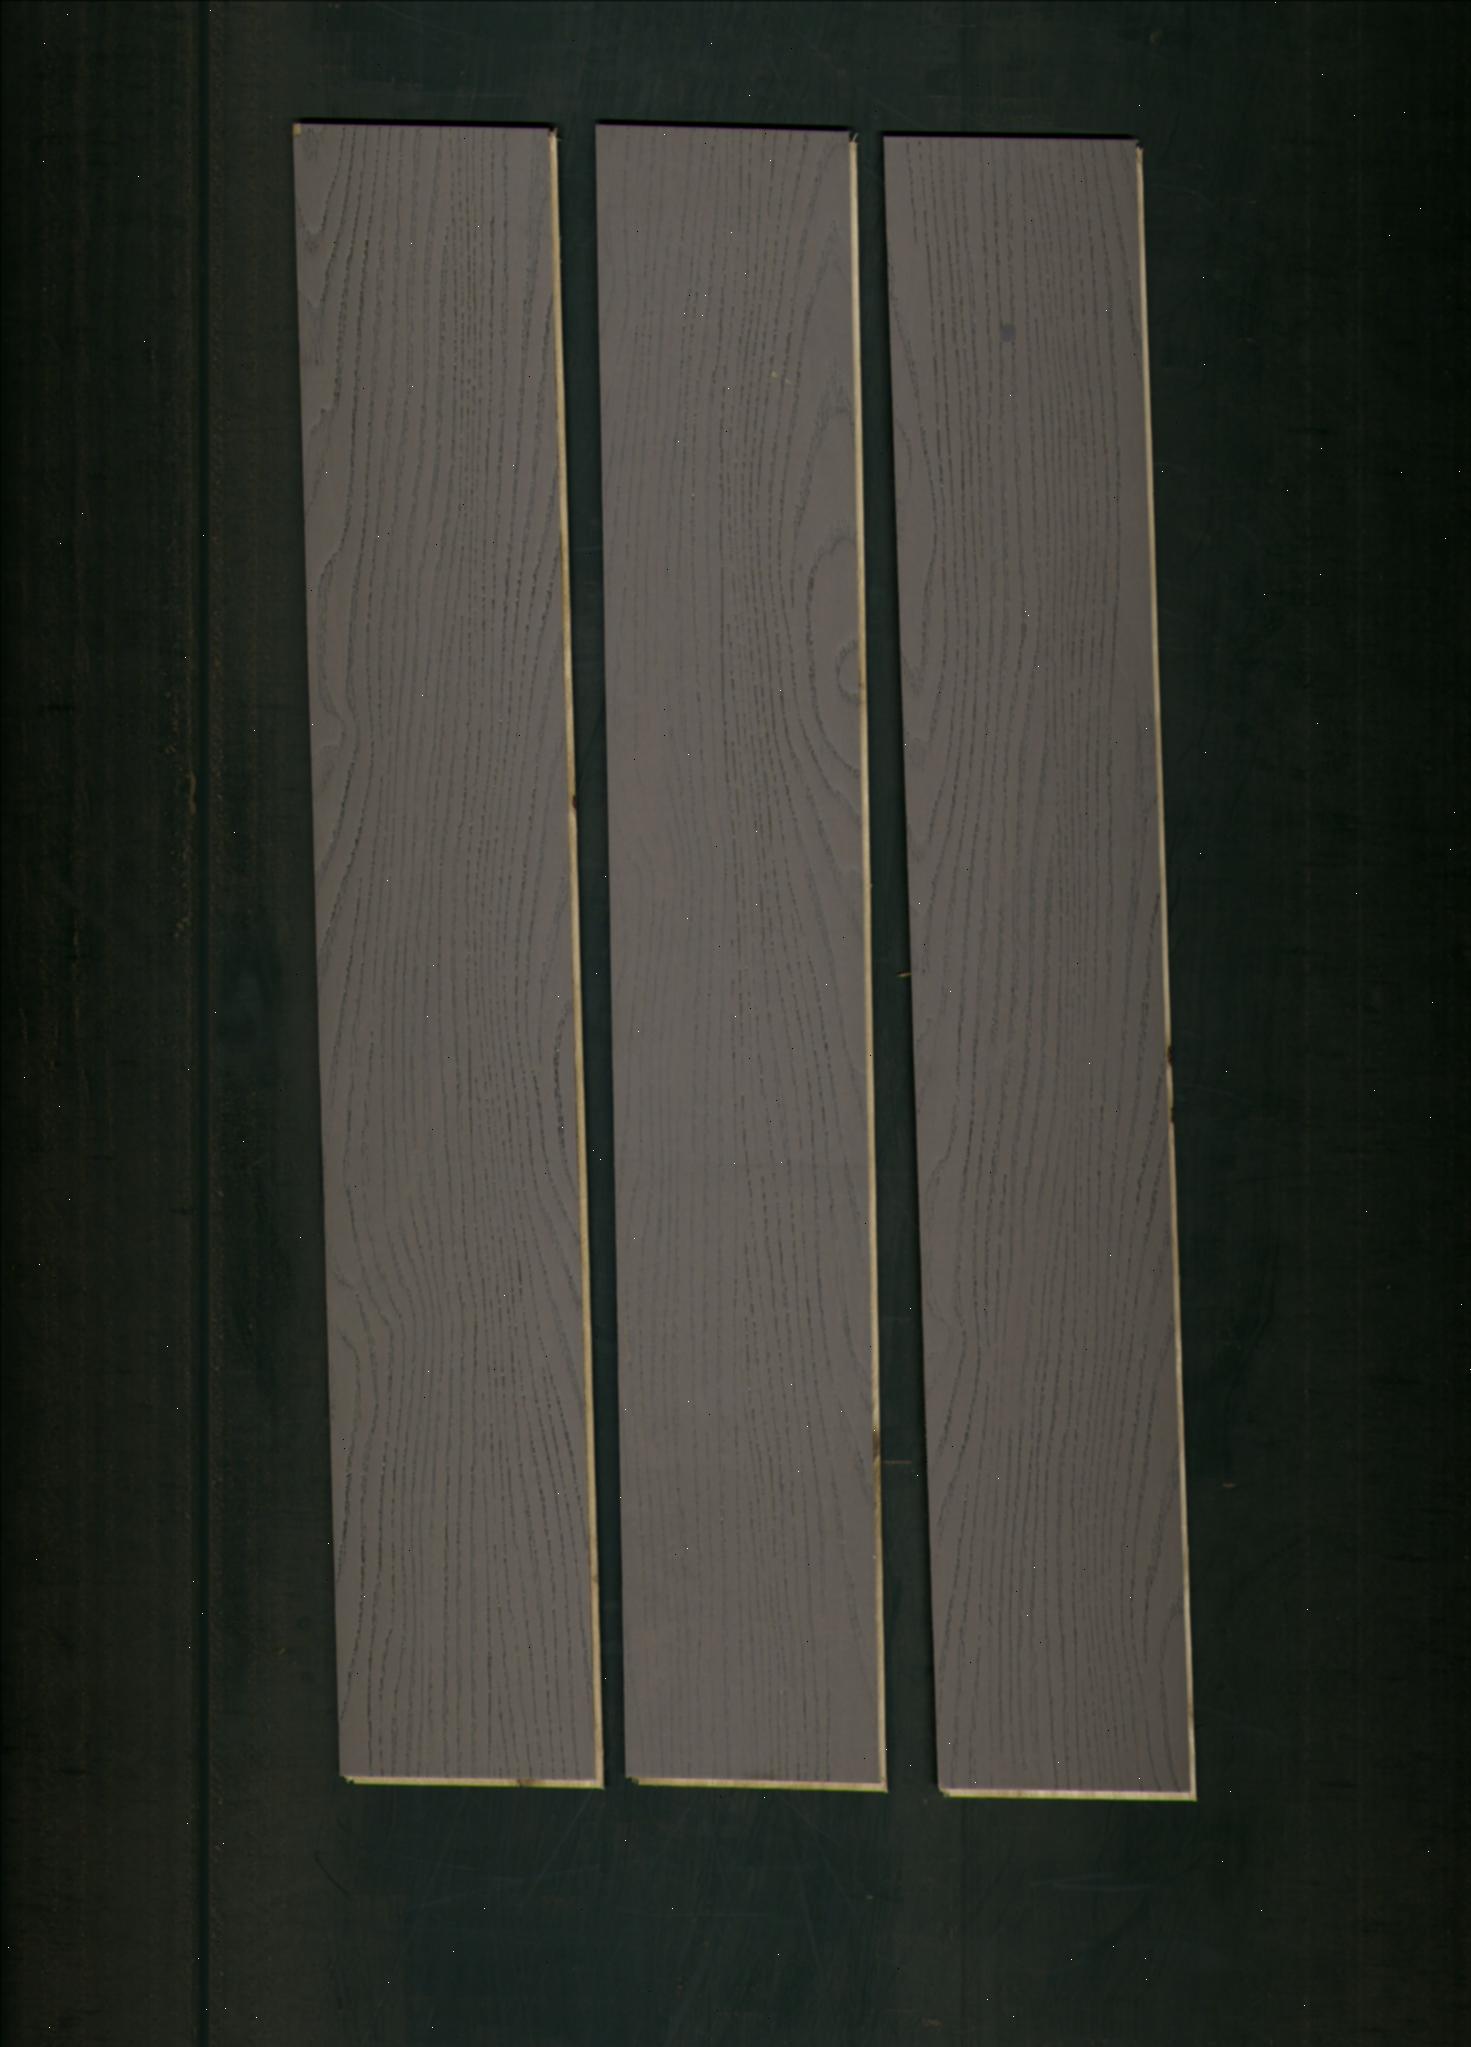
Label: mixers